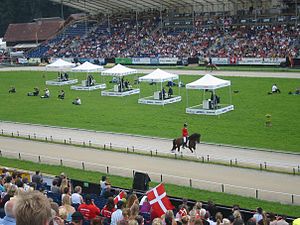
Islandsk hest / I konkurrence
Dansk rytter på banen til verdensmesterskabet 2009 i Schweiz.
Den islandske hest er efterkommer af de heste, vikingerne havde med sig, da de bosatte sig på Island i niende og tiende århundrede. De medbragte heste var forskellige i udseende og farver, hvilket forklarer den store farvevariation i den islandske hesterace. Det barske klima på Island formede igennem tiderne hesten til en kompakt, nøjsom og hårdfør race. Befolkningen på Island har været helt afhængige af hesten til transport og som arbejds- og slagtedyr. Omkring 1920 påbegyndtes en stambog over hestene i Island. Efter anden verdenskrig vandt jeep og traktorer frem og overtog store dele af hestenes arbejde. Hestene bruges i dag, når får eller mere eller mindre vilde hesteflokke skal drives sammen. De bruges også som slagtedyr. I dag bruges de mest til konkurrence og tur-ridning og er noget af det, Island er mest kendt for rundt om i verden.